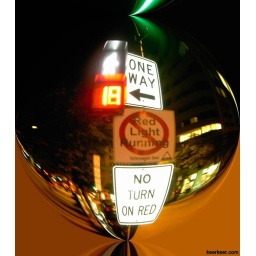
signs glowing in the night light ,,, cars passing, streetlights